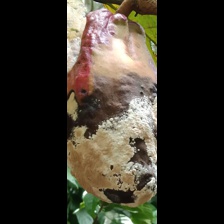
Label: moniliophthora